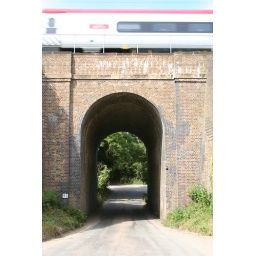
A very tall arch for road traffic under a railway bridge near Hemel Hempstead in Hertfordshire.